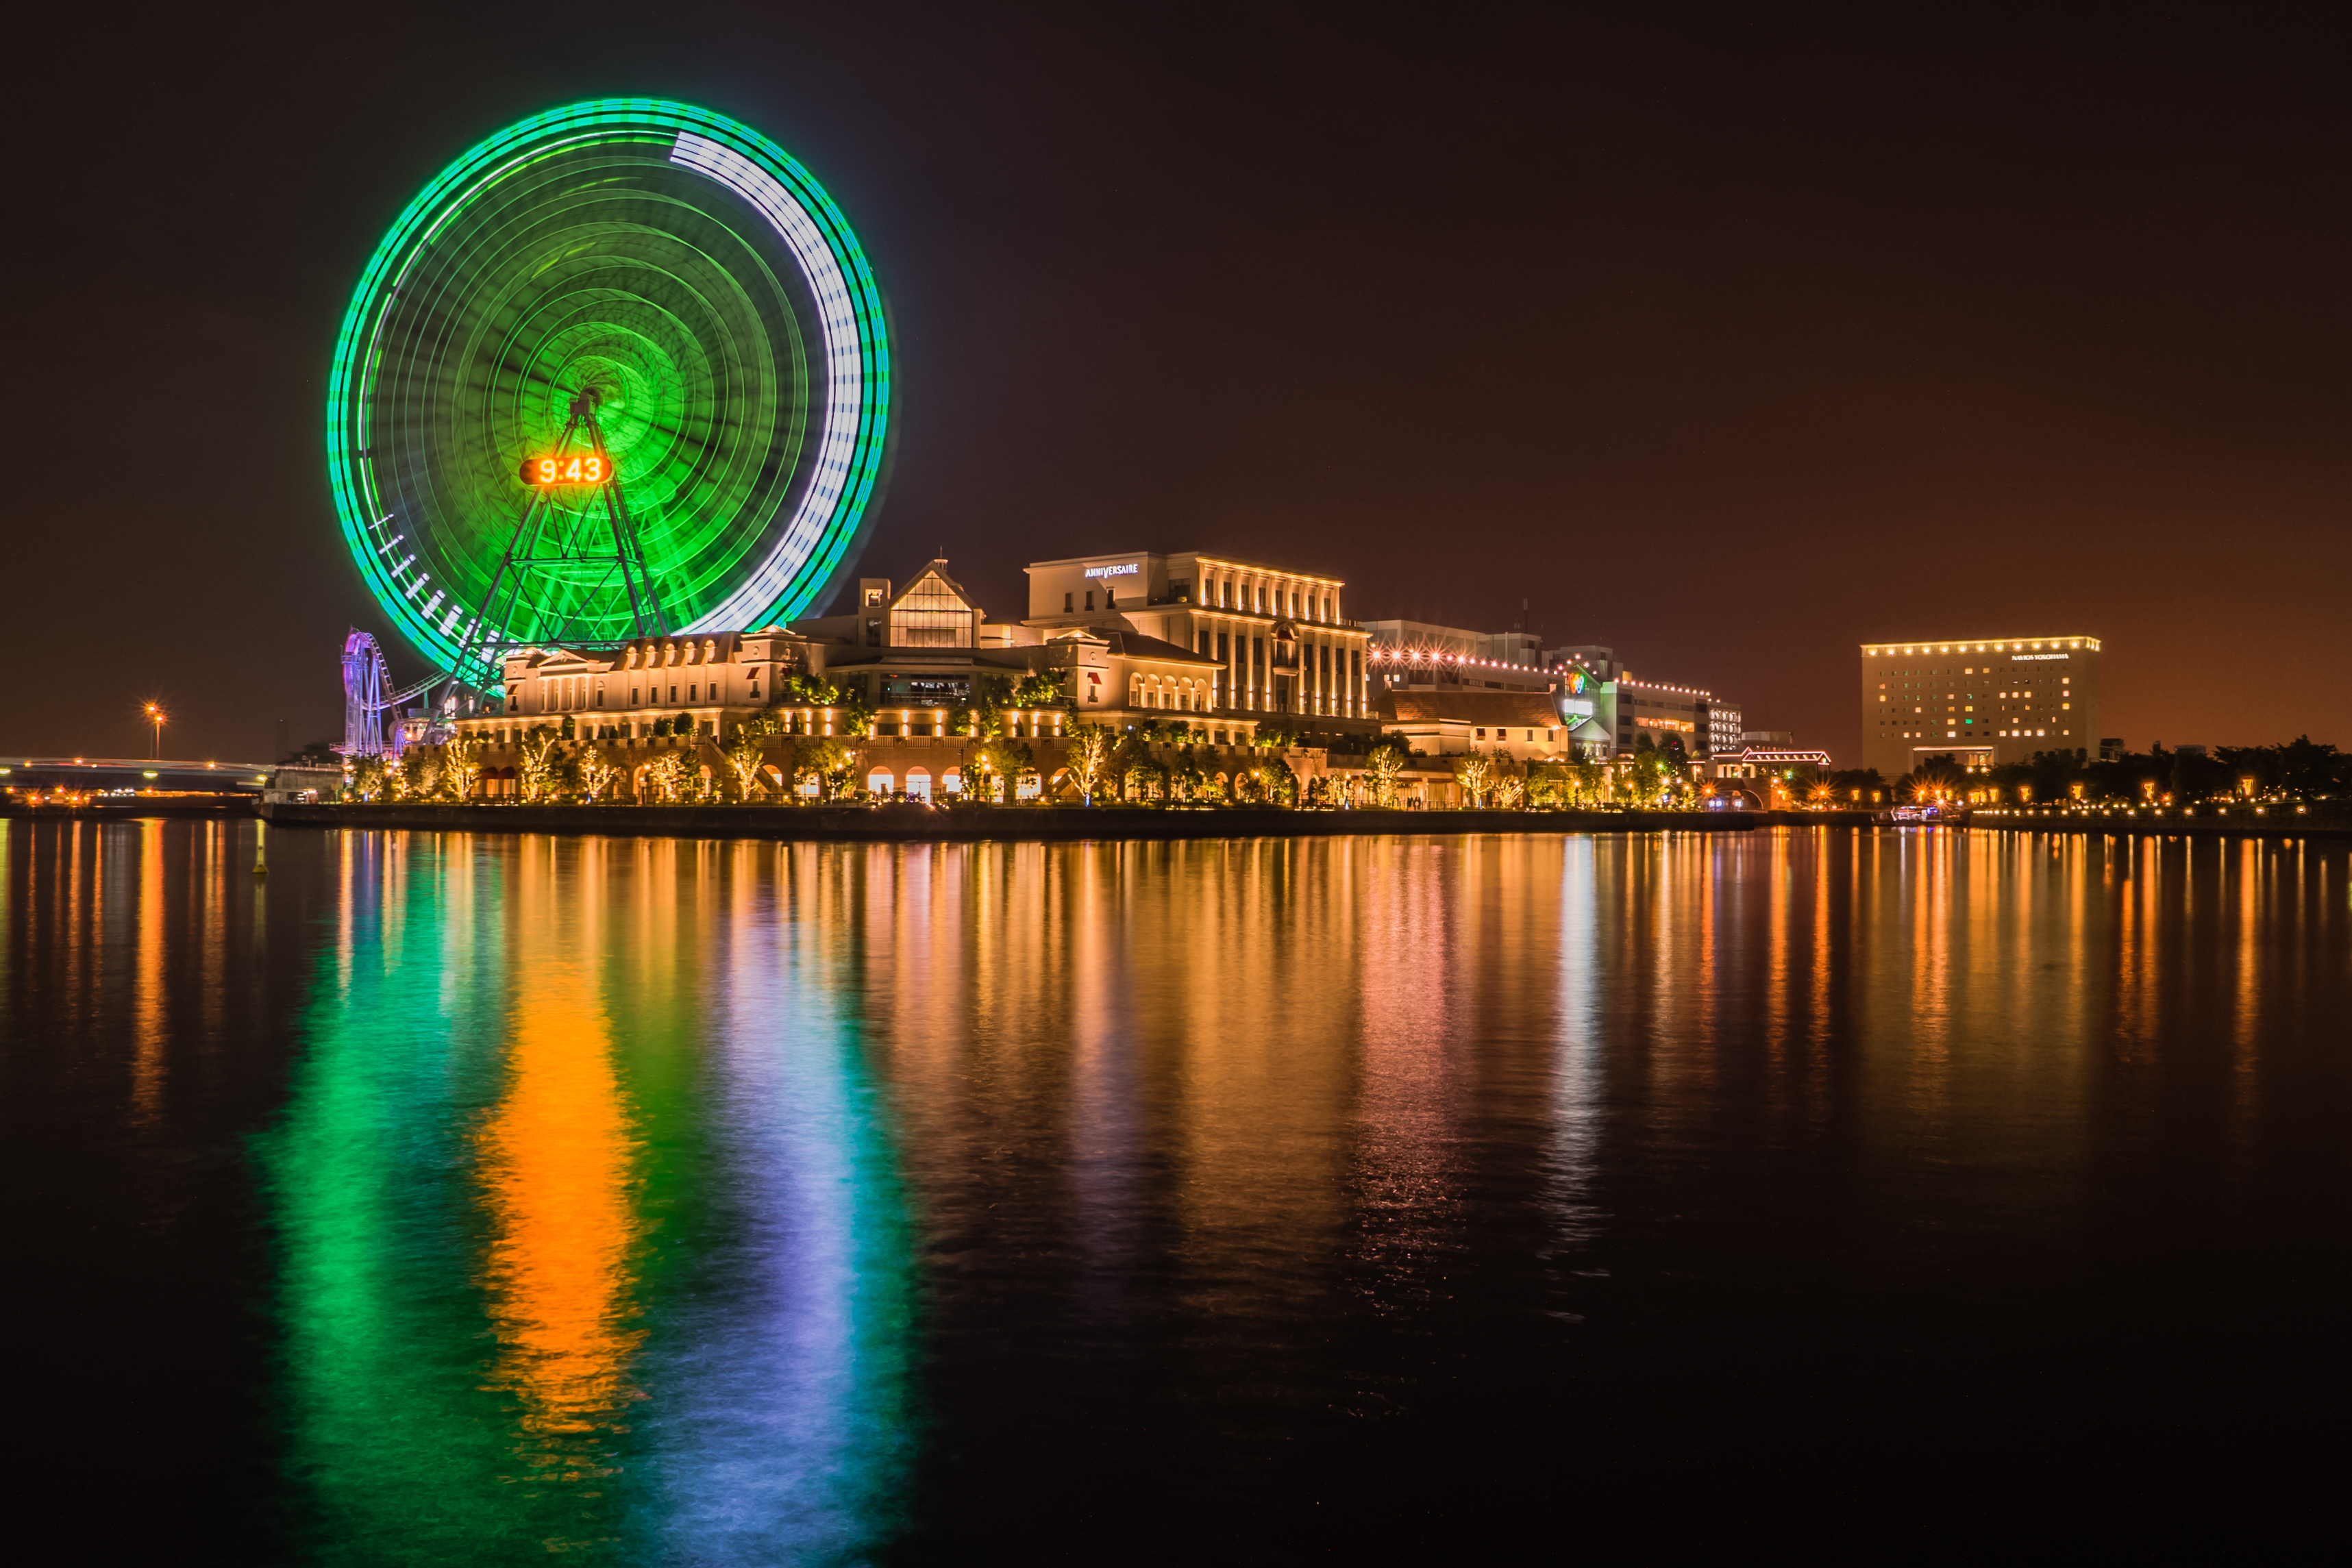
sea, horizon, light, skyline, night, skyscraper, cityscape, dusk, evening, reflection, ferris wheel, landmark, japan, nightphotography, ferriswheel, yokohama, ilce7m2, minatomirai, cosmoclock21, nightview, cosmoworld, dt1650mmf28ssm, laea4, atmosphere of earth